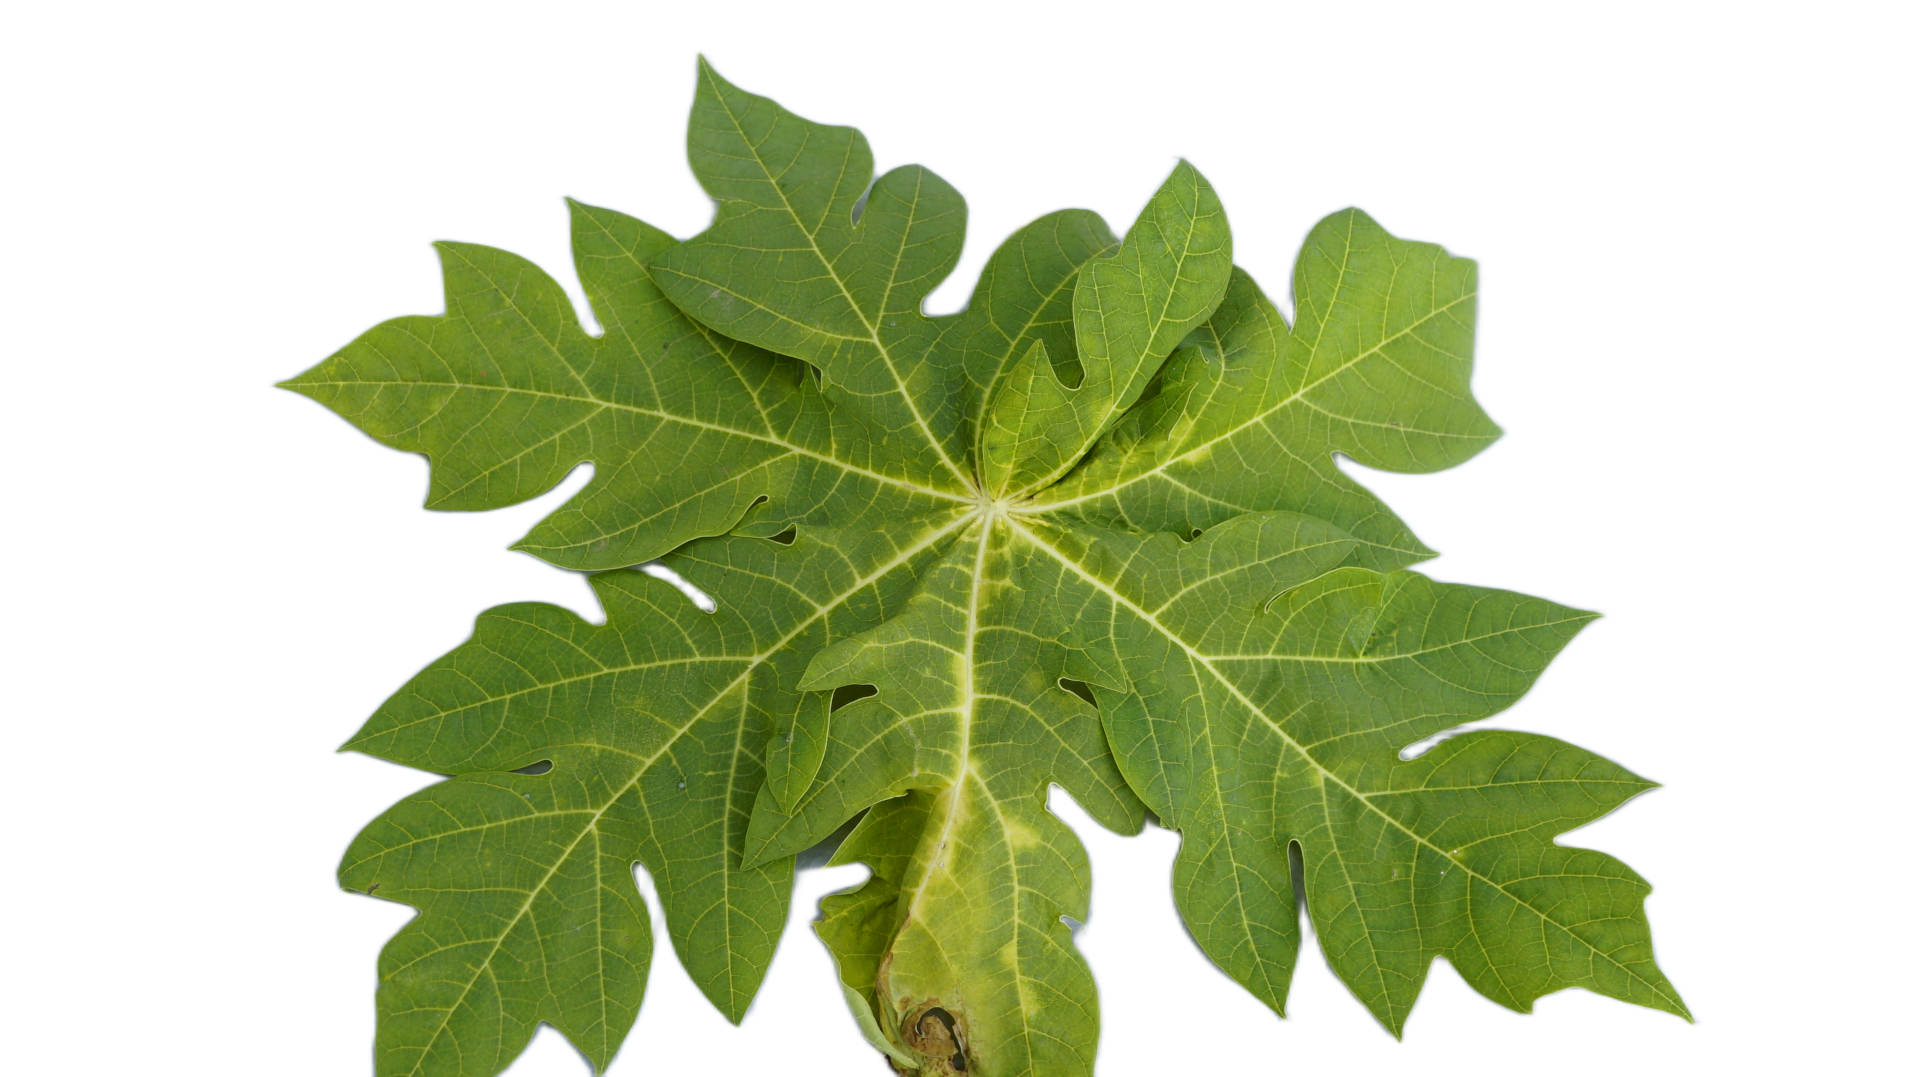
Crop: Papaya
Label: Bacterial_Blight